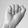
ASL letter: A